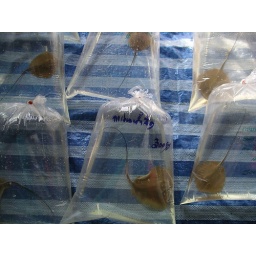
Stingray in a plastic bag